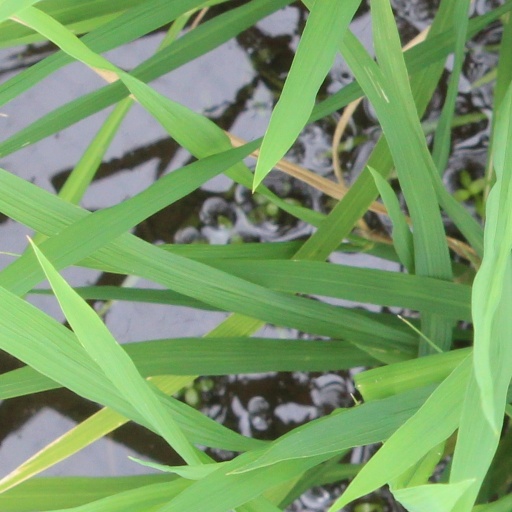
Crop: rice